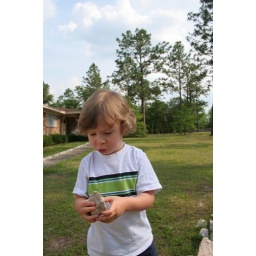
Playing in the rock pile at Nana &amp;amp; Papa's house 5/29